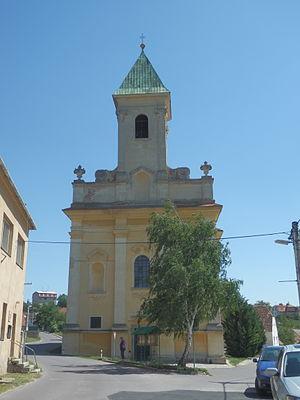
Dyje est une commune du district de Znojmo, dans la région de Moravie-du-Sud, en République tchèque. Sa population s'élevait à 477 habitants en 2019.